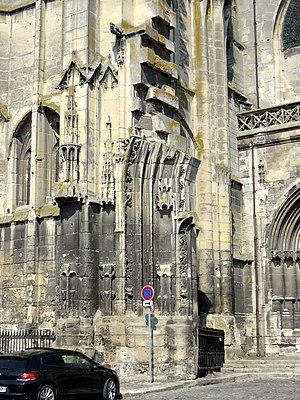
Portail occidental
L'église Saint-Jacques est une église catholique paroissiale de style gothique située à Compiègne, dans l'Oise, en France. Elle est inscrite en 1998 sur la liste du patrimoine mondial par l'UNESCO au titre des chemins de Saint-Jacques-de-Compostelle en France. C'est un édifice de taille moyenne, d'une longueur totale de 51 m, issu de deux périodes distinctes : le chœur, le transept et la nef avec ses bas-côtés ont été bâtis entre 1235 et 1270, sauf la partie haute de la nef ; cette dernière, le clocher, les chapelles le long des bas-côtés et le déambulatoire ont été ajoutés entre 1476 et le milieu du XVIᵉ siècle. Ces extensions reflètent le style gothique flamboyant, sauf le lanternon au sommet du clocher, qui est influencé par la Renaissance. Le clocher est une œuvre remarquable, tout comme le chœur et le transept, qui quant à eux représentent les parties les plus anciennes de l'église et sont une intéressante illustration du style pré-rayonnant. L'intérieur de l'église est marqué par les transformations de la fin de l'Ancien Régime, portant notamment sur un revêtement en marbre du chœur et un habillement des piliers de la nef par des boiseries.